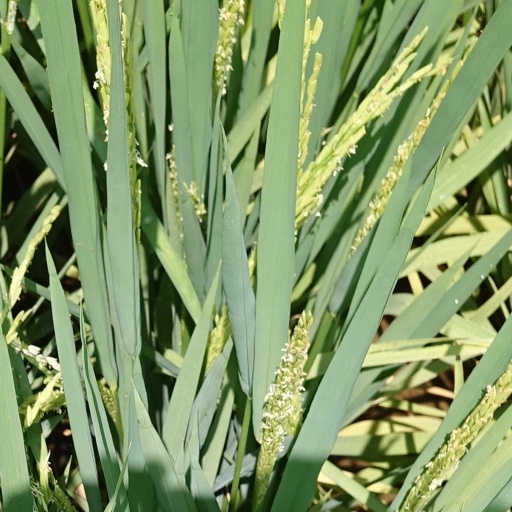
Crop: rice